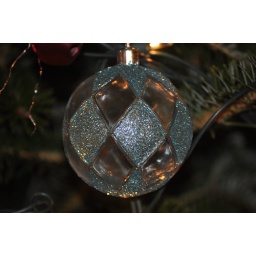
A lovely blue ornament, clear and frosted in diamonds, gleams in the twinkling light on a Christmas tree.